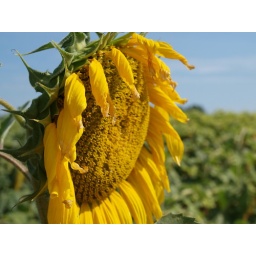
A sunflower field near Au Gres, Michigan